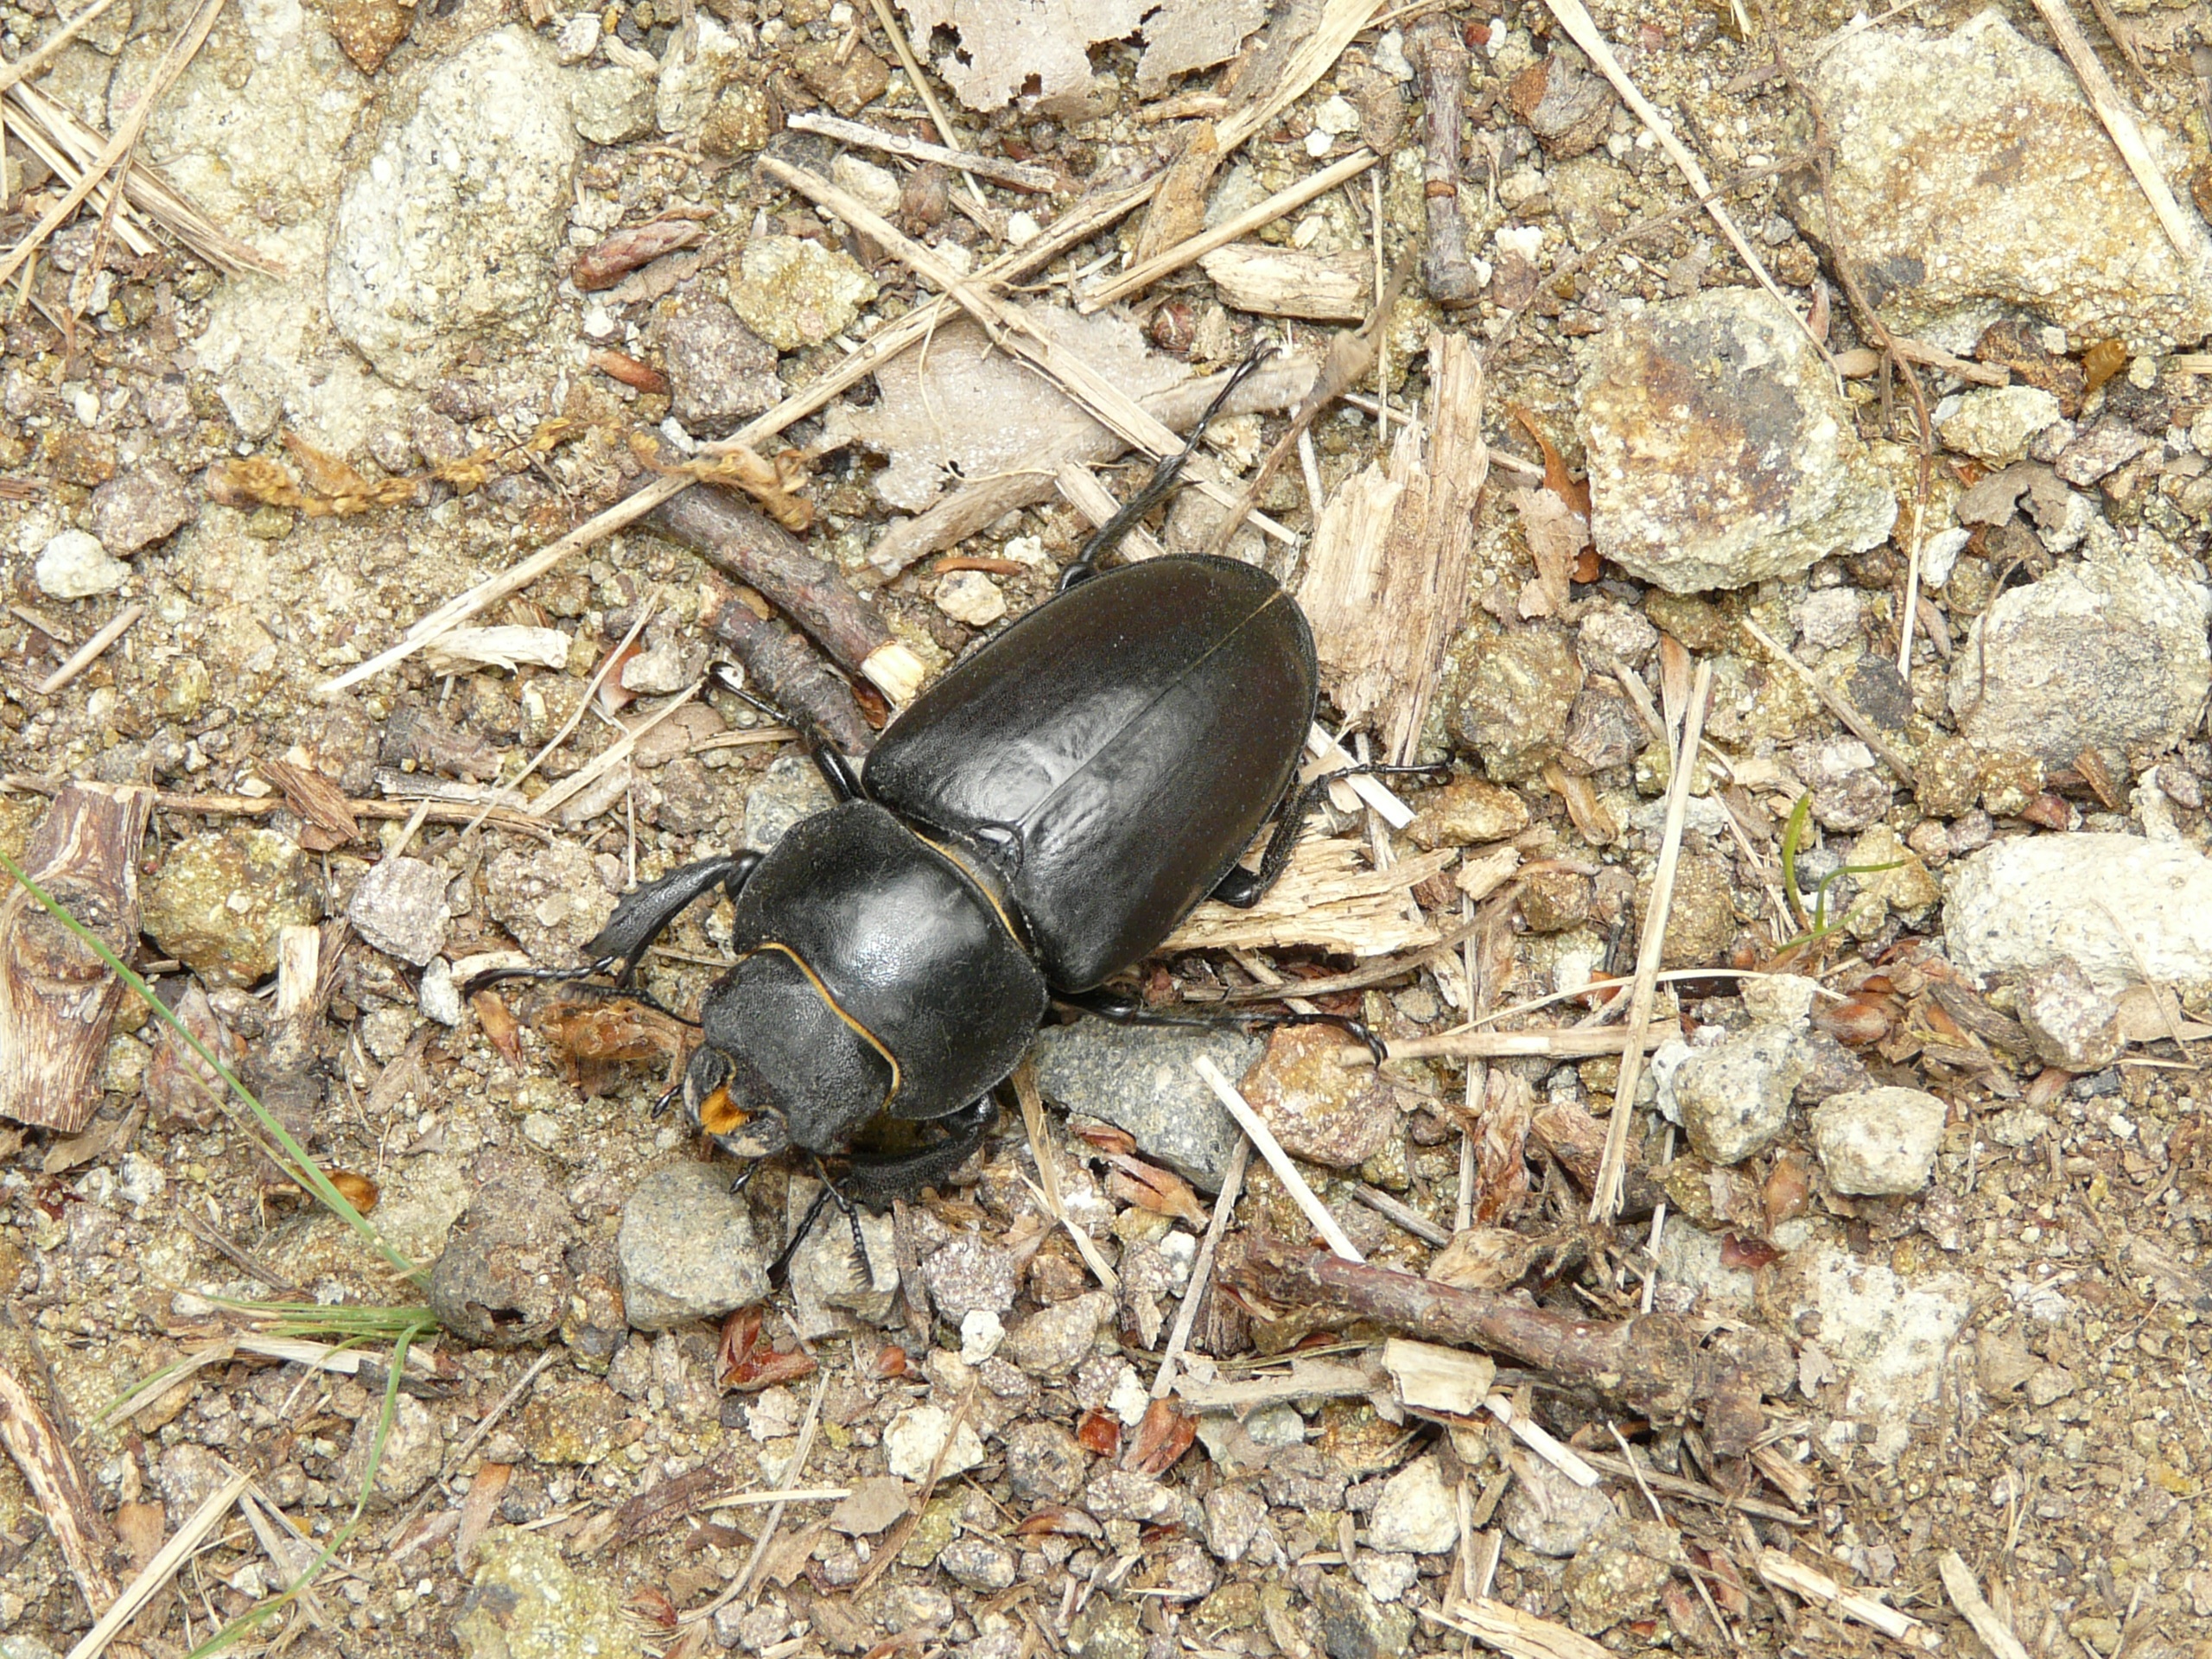
nature, forest, animal, wildlife, insect, black, fauna, invertebrate, beetle, arthropod, ground beetle, dung beetle, scarabs, japanese rhinoceros beetle, female stag beetle